Tsai Ing-wen

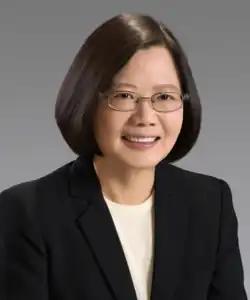
Official portrait, 2016

Tsai Ing-wen (pinyin: "Cài Yīngwén"; born 31 August 1956) is a Taiwanese politician and legal scholar who served as the seventh president of the Republic of China from 2016 to 2024. A member of the Democratic Progressive Party (DPP), she intermittently served as chair of the DPP from 2008 to 2012, 2014 to 2018, and 2020 to 2022. She was the first woman to hold the presidency in Taiwan's history.